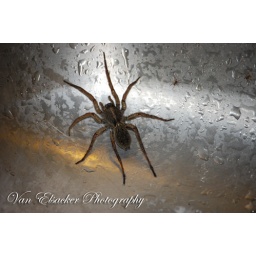
Mama spider and her 2 babies in my kitchen sink